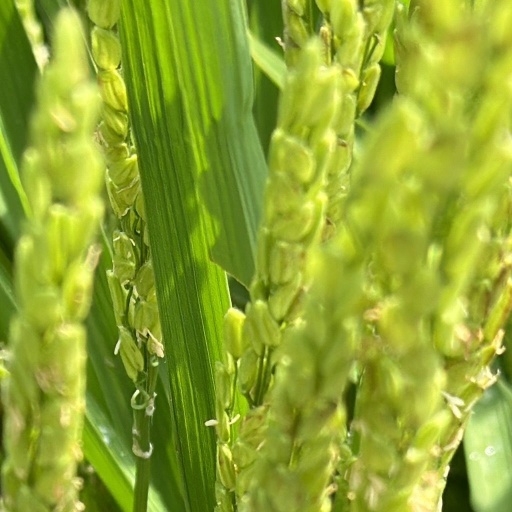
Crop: rice